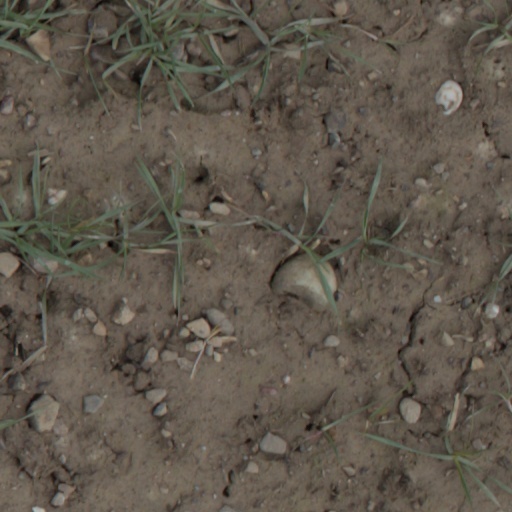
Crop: wheat